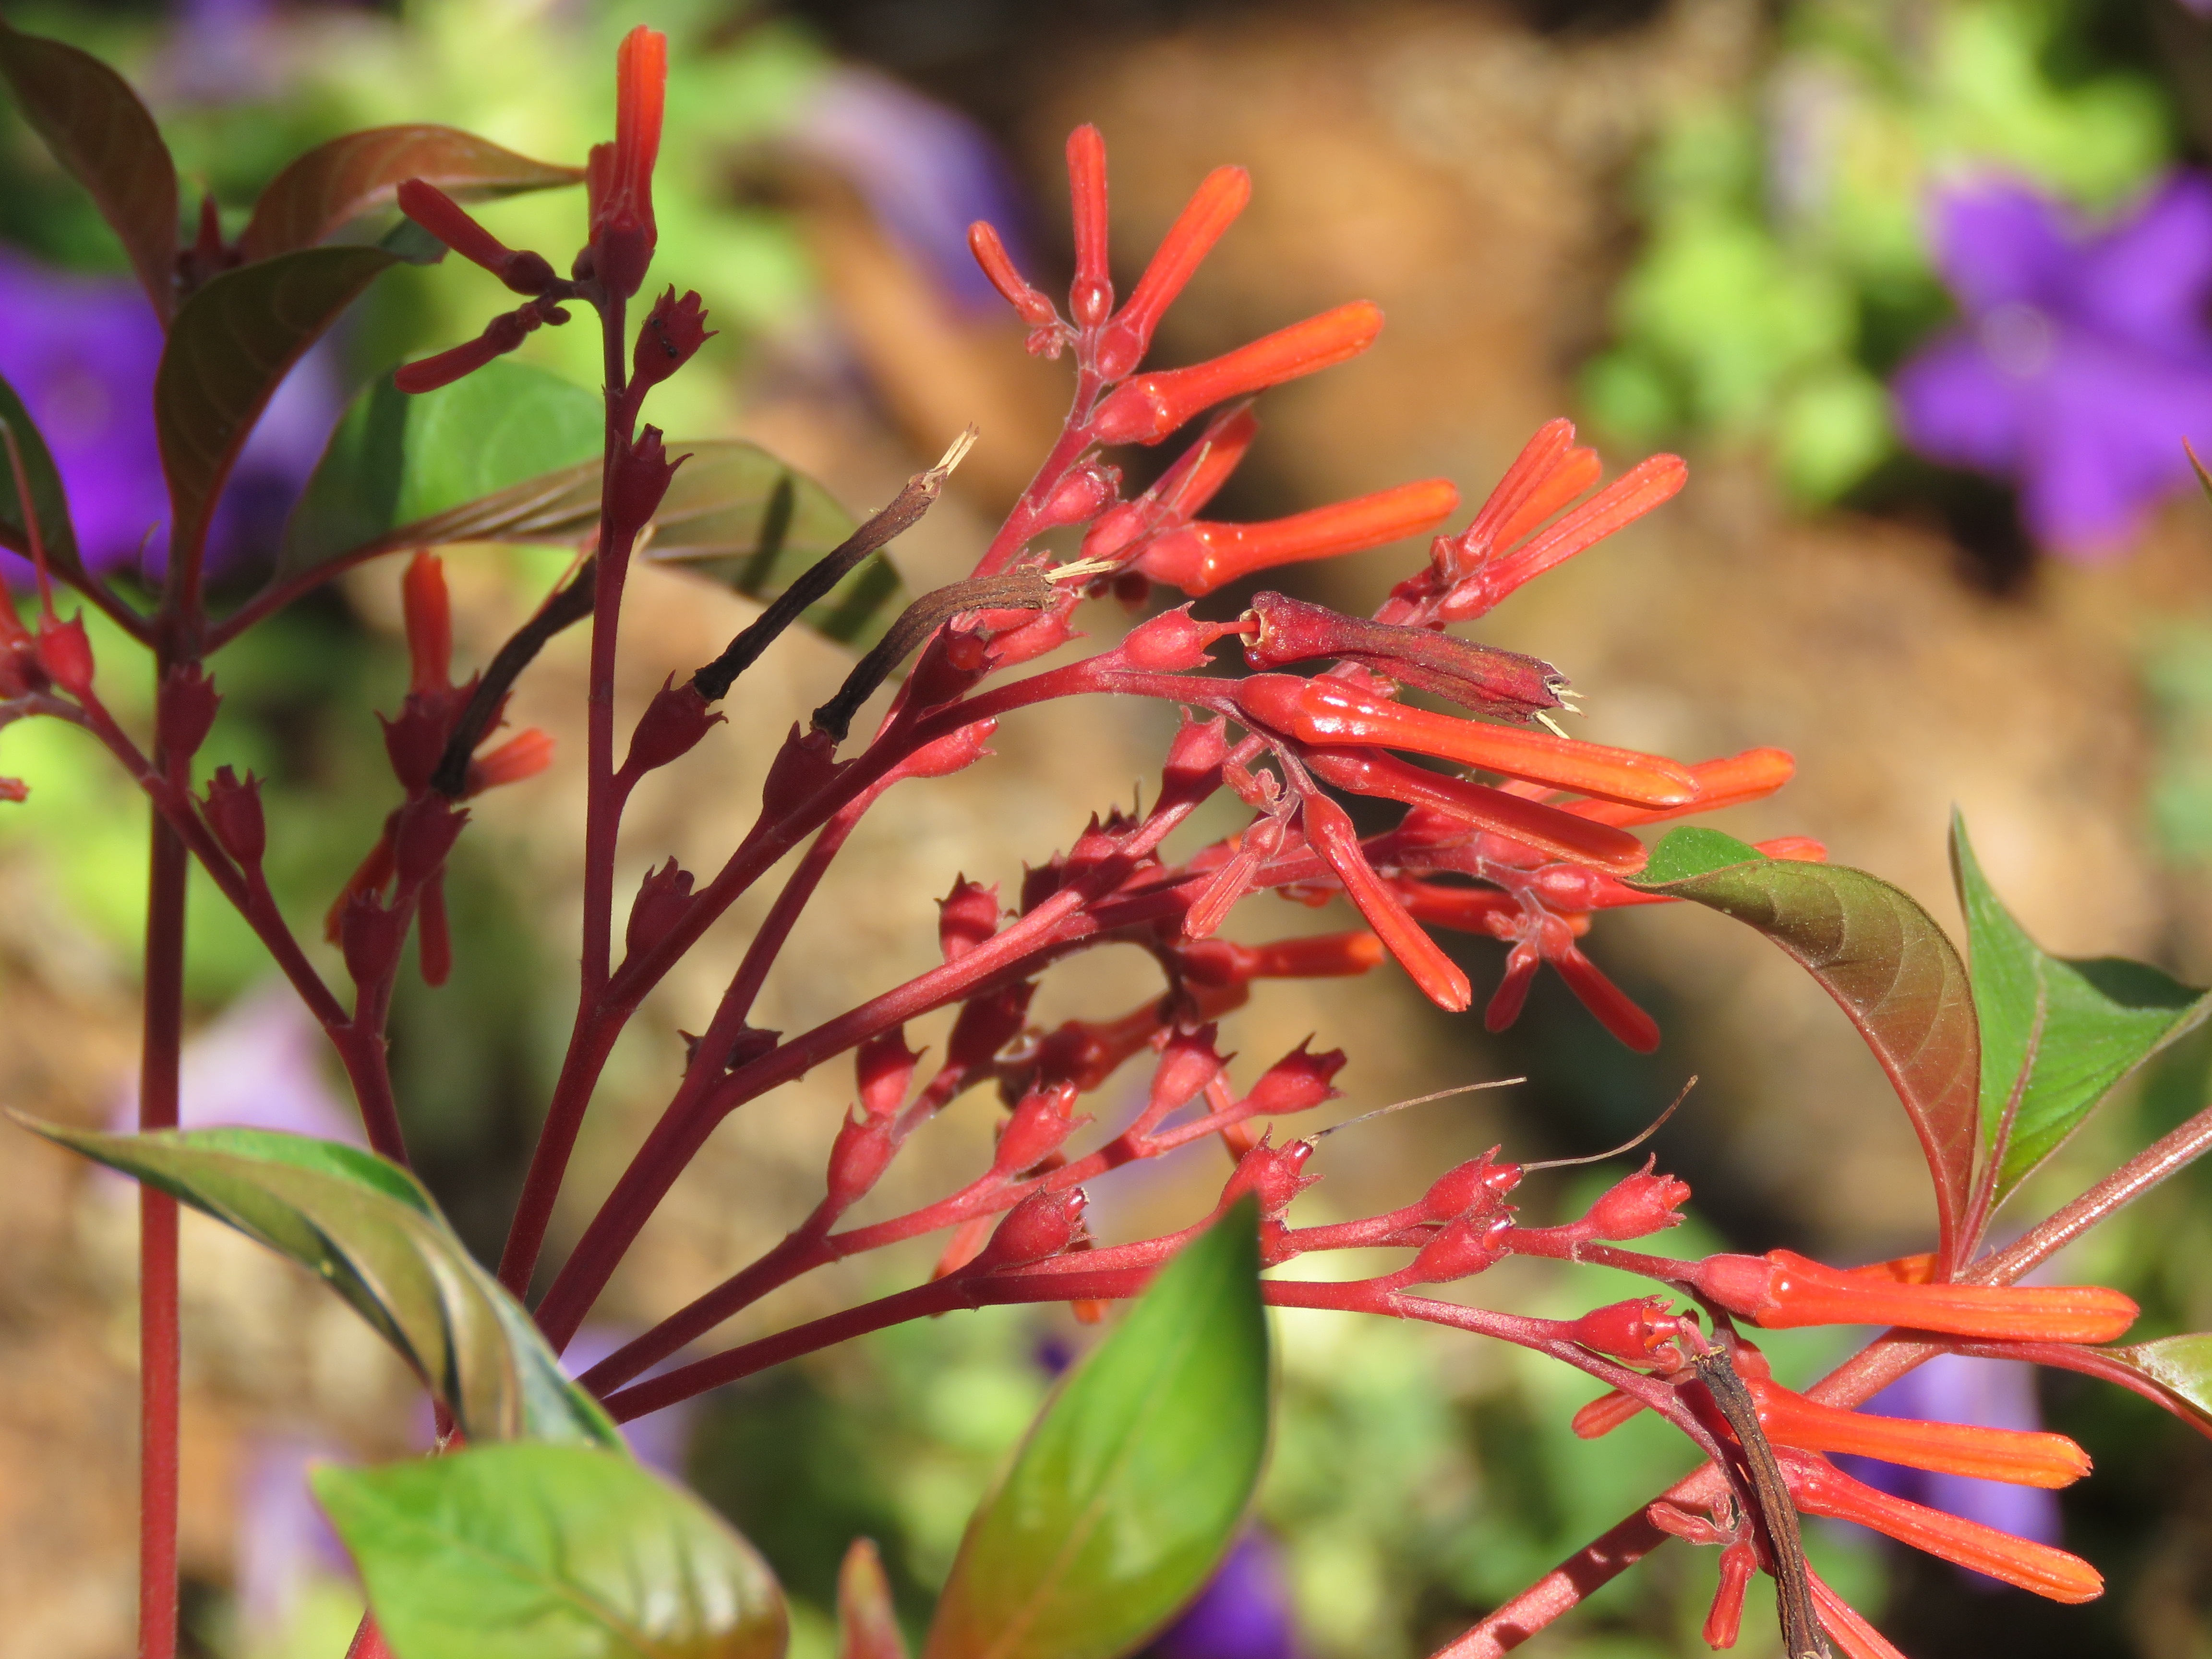
tree, nature, blossom, plant, leaf, flower, summer, green, natural, autumn, botany, flora, wildflower, shrub, macro photography, flowering plant, woody plant, land plant, castilleja, loranthus